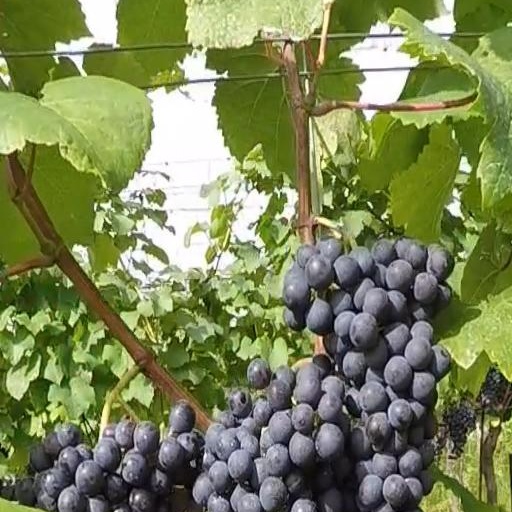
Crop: grape